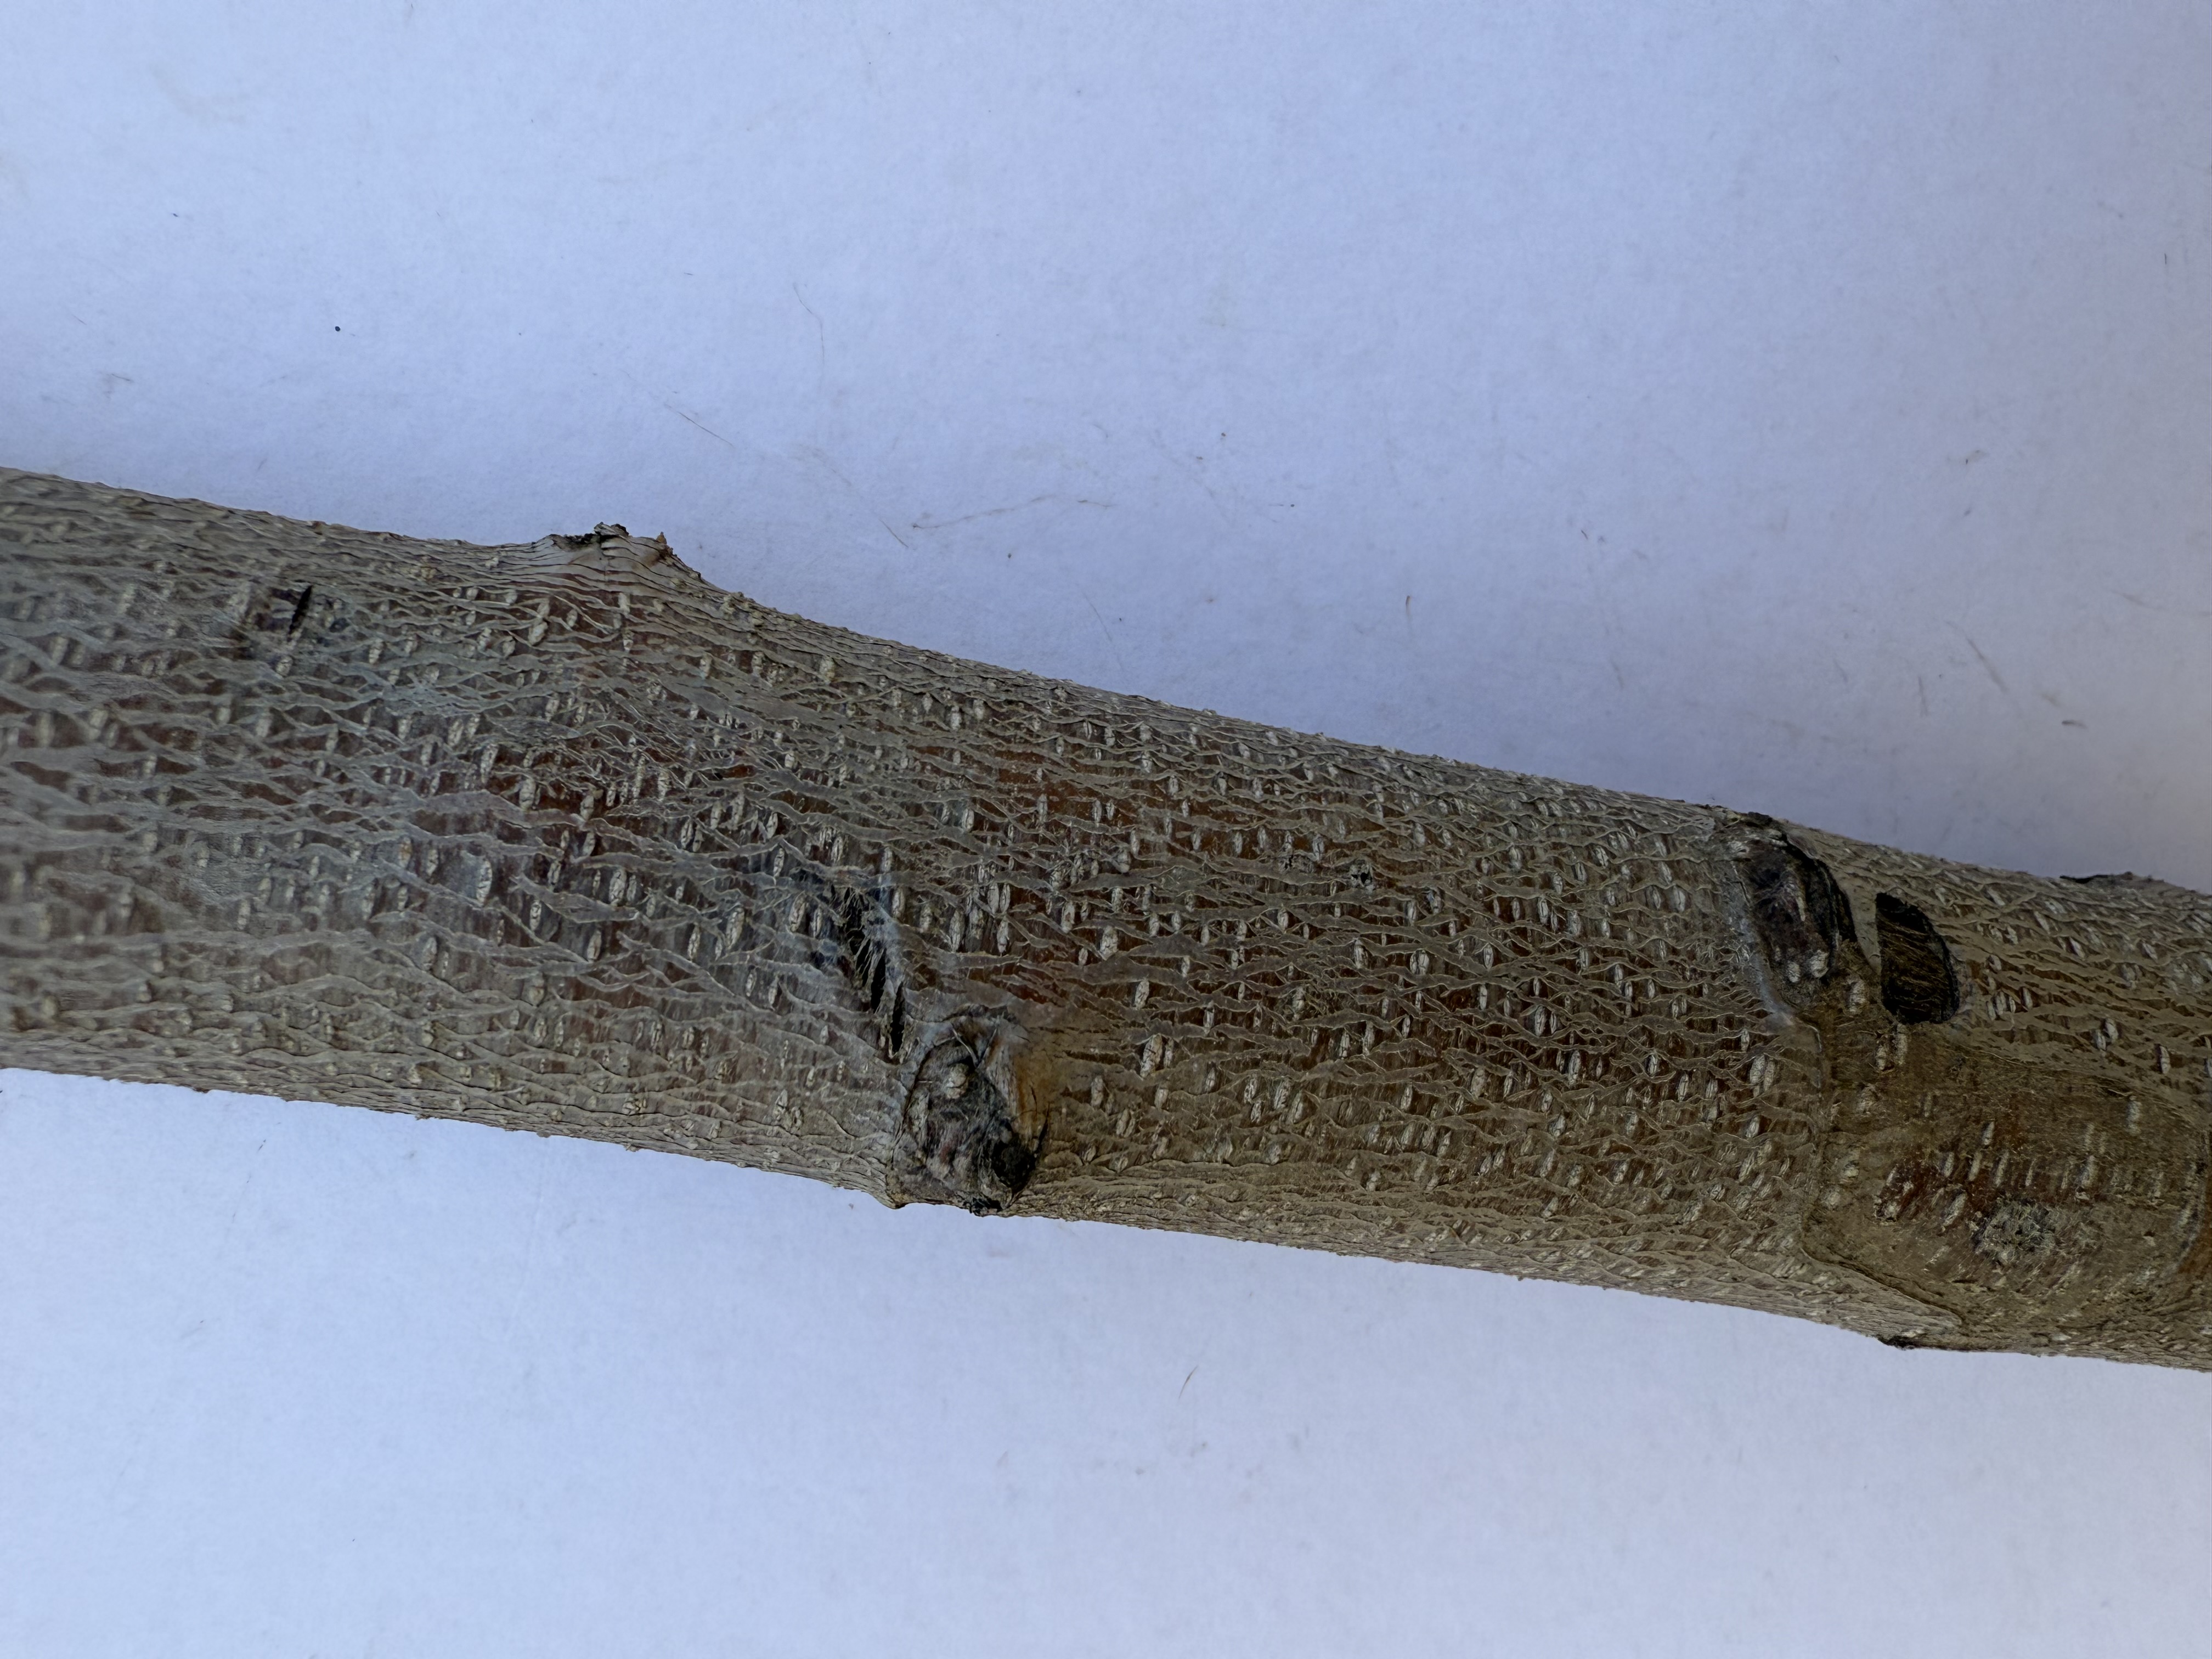
Variety: Yellow Peach